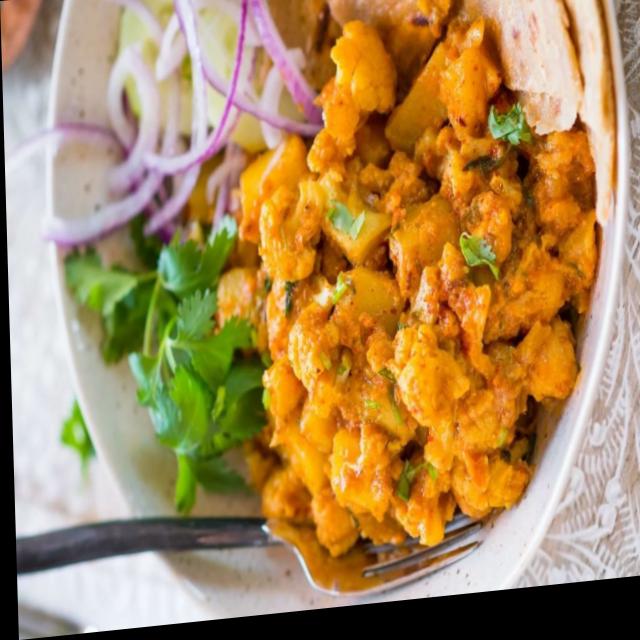
Dish: aloo_gobi